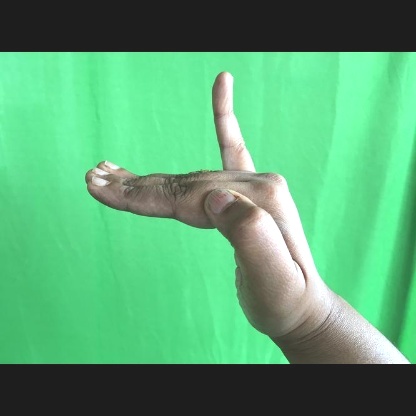
Mudra: Hamsapaksha